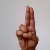
The image shows a hand gesture representing the letter 'U' in Indian Sign Language.